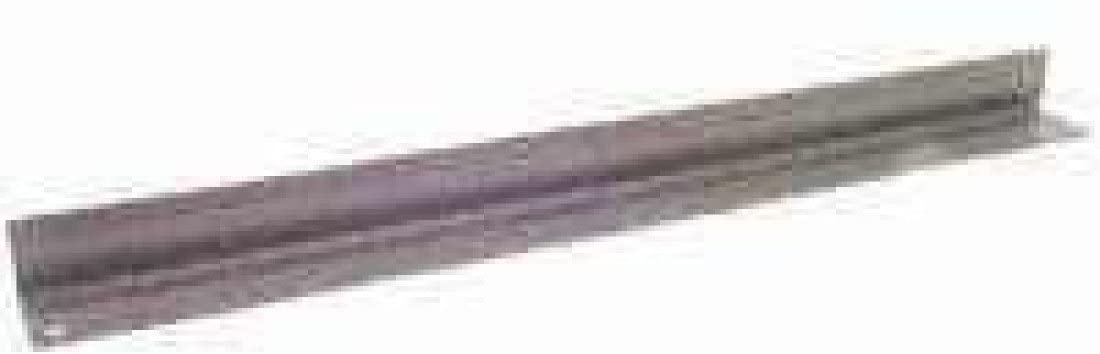
Vestal Manufacturing Formed Steel Brick Lintel 3-1/2x4-1/2in
Unique forming process develops high cross strength. Ample load-bearing capacity. Stiff in service. Free from sagging or buckling. All lintels should be shored until mortar has cured. Coated with red corrosion-resistant paint.
Brand: Vestal Manufacturing
Category: Hardware > Building Consumables > Masonry Consumables > Bricks & Concrete Blocks